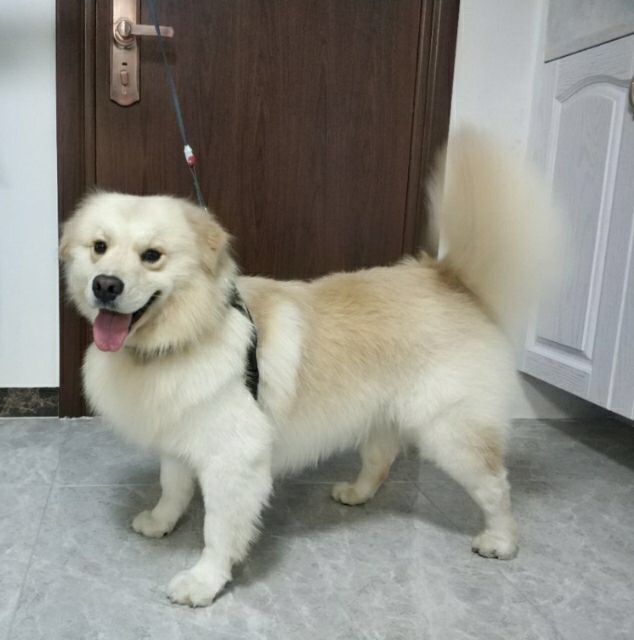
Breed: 5355-n000126-golden_retriever